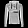
Label: Pullover